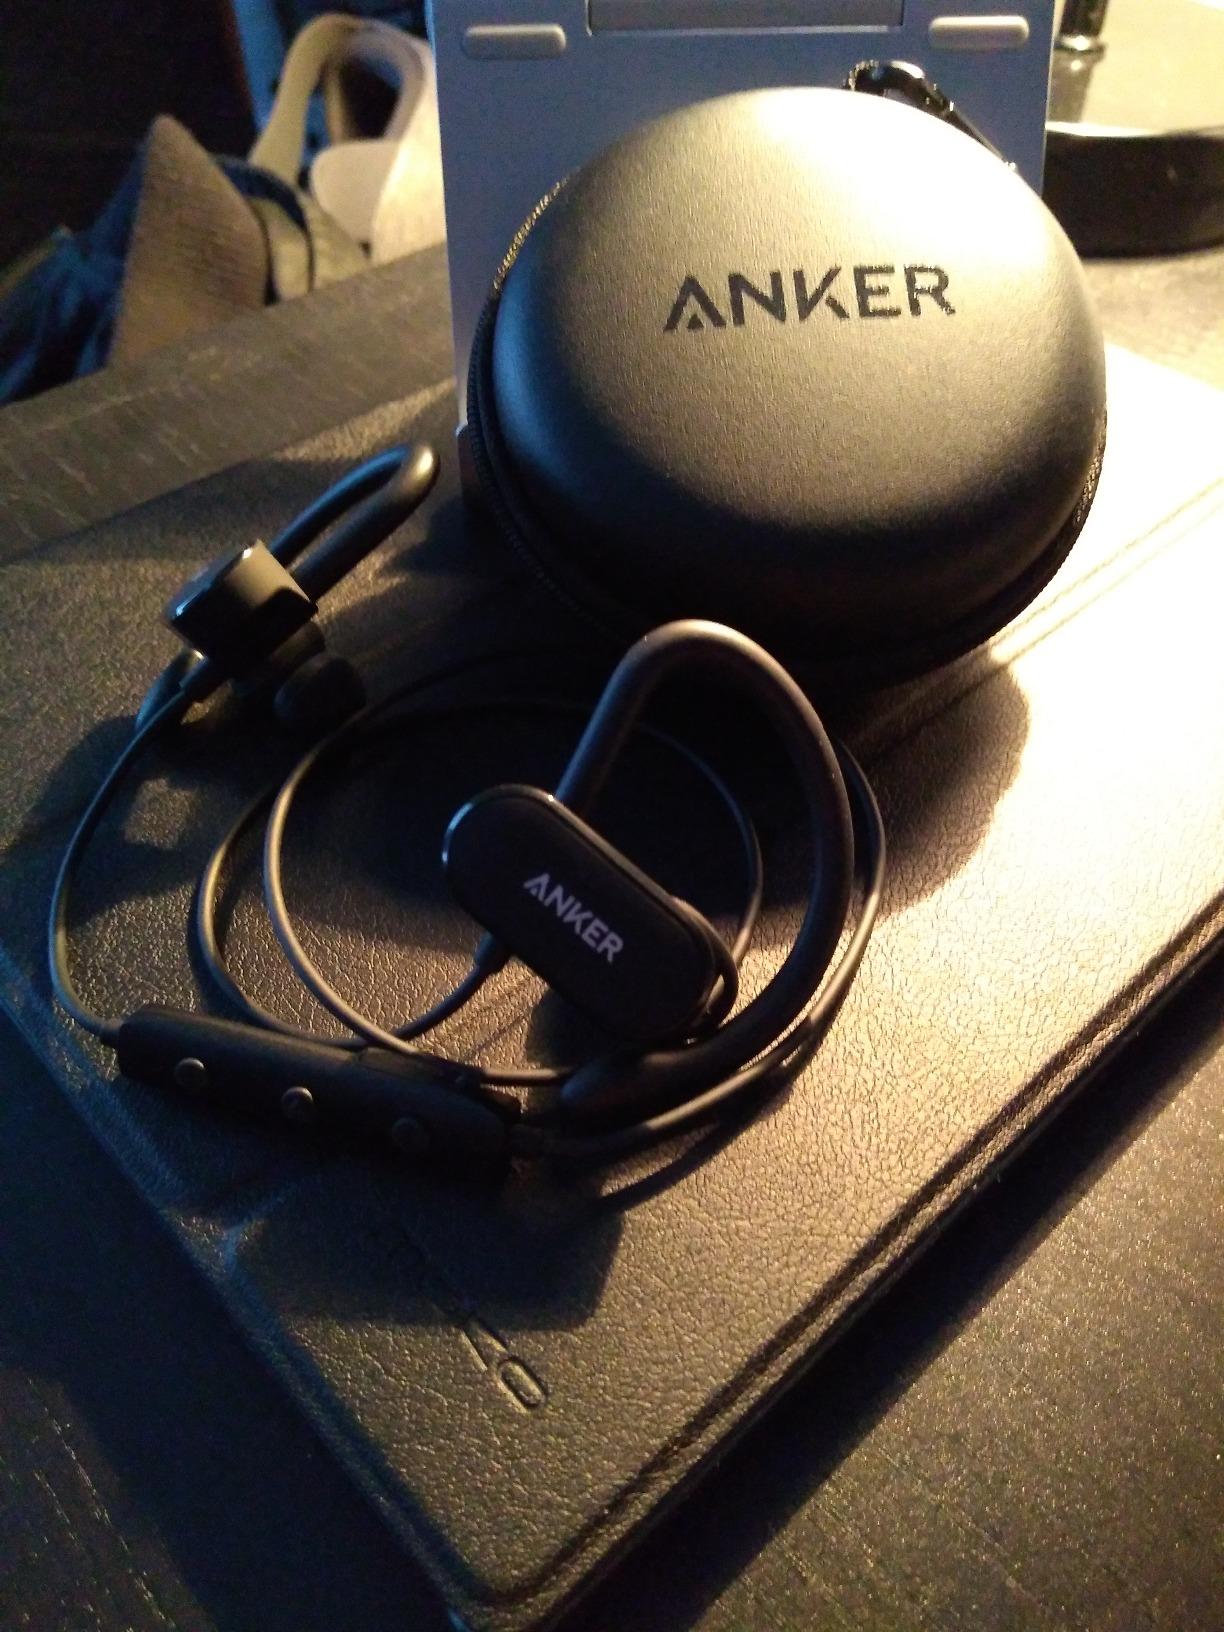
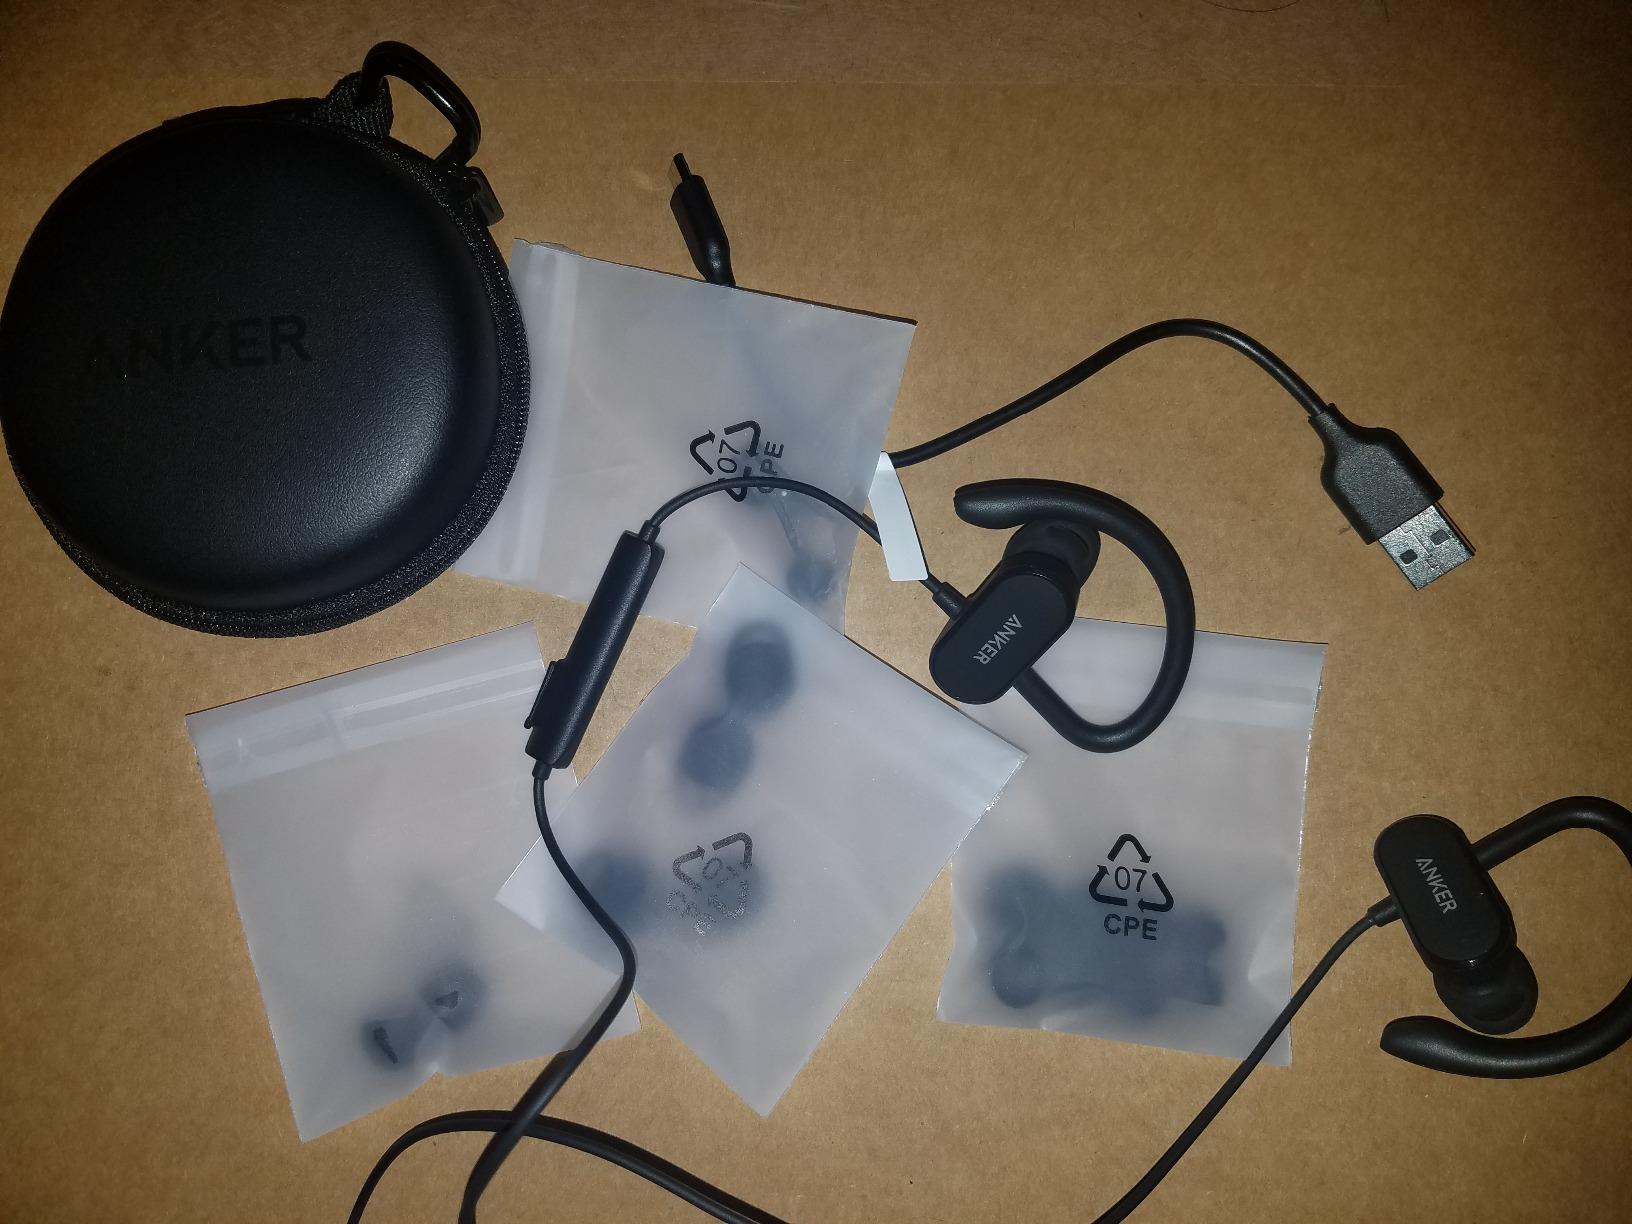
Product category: headphones
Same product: yes